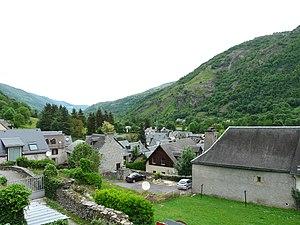
Le village d'Antignac, Haute-Garonne, France.